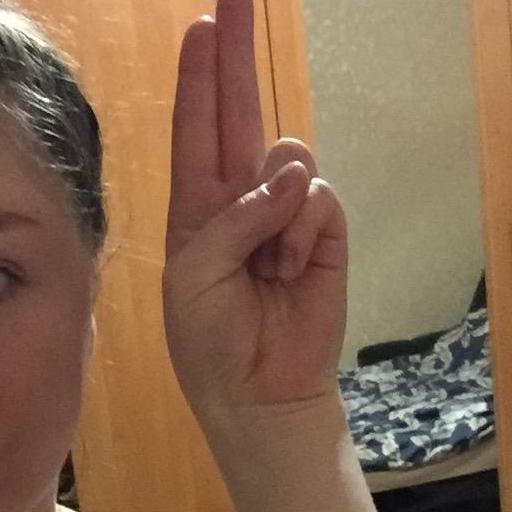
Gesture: two_up